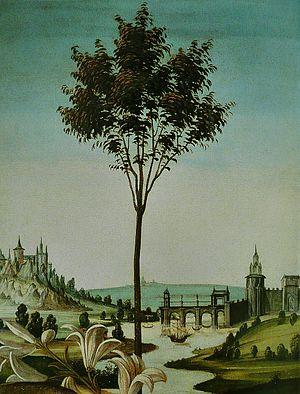
L'Annonciation dite du Cestello est une peinture de Sandro Botticelli réalisée en 1489 et 1490 en tempera sur un panneau de 150 cm × 156 cm, restaurée en 1978 et conservée à la Galerie des Offices de Florence, caractéristique par son pavement perspectif, son paysage en fond, les poses très étudiées des protagonistes.